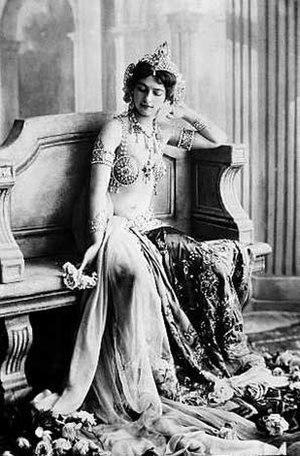
Un courtisan ou une courtisane est étymologiquement une personne qui demeure à la cour du souverain. La signification de ces deux termes a cependant évolué de façon bien différente : un courtisan désigne généralement un homme de cour soucieux de plaire jusqu'à l'obséquiosité, alors qu'une courtisane désigne en général une prostituée de luxe ou une demi-mondaine.